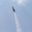
Label: rocket